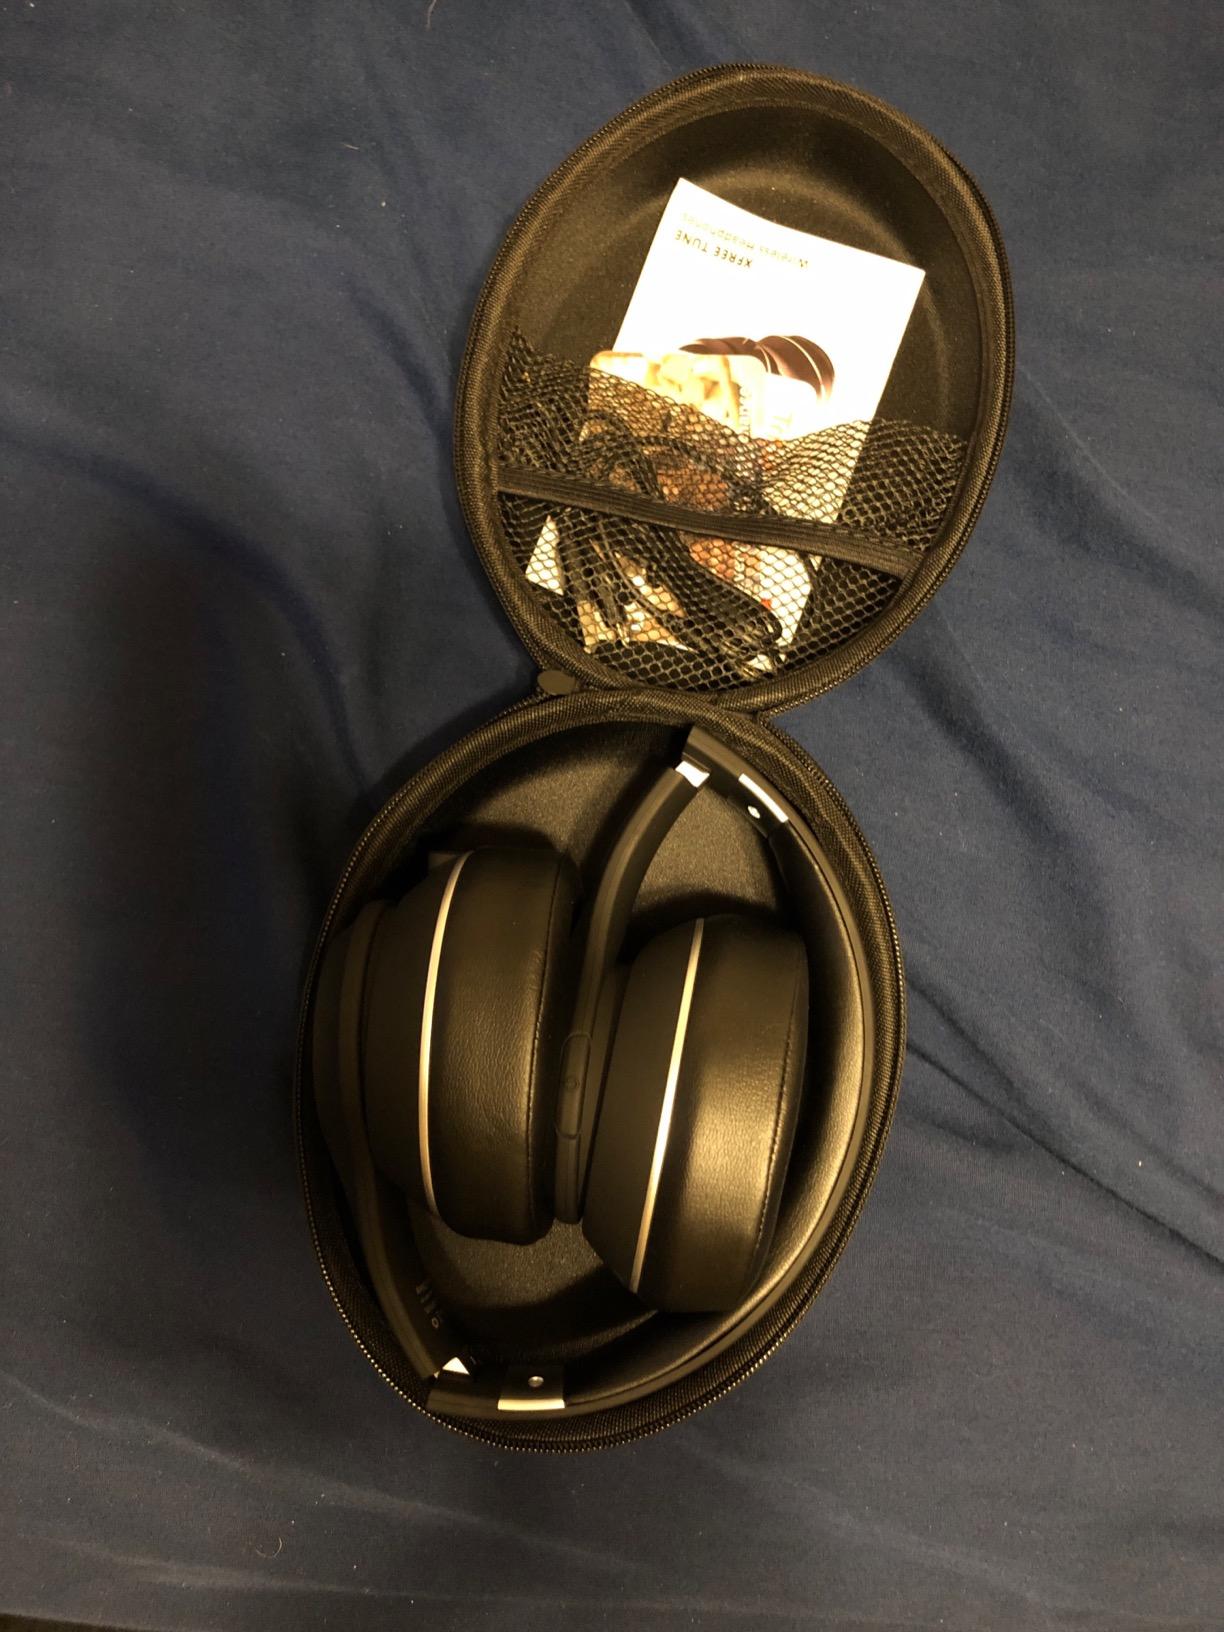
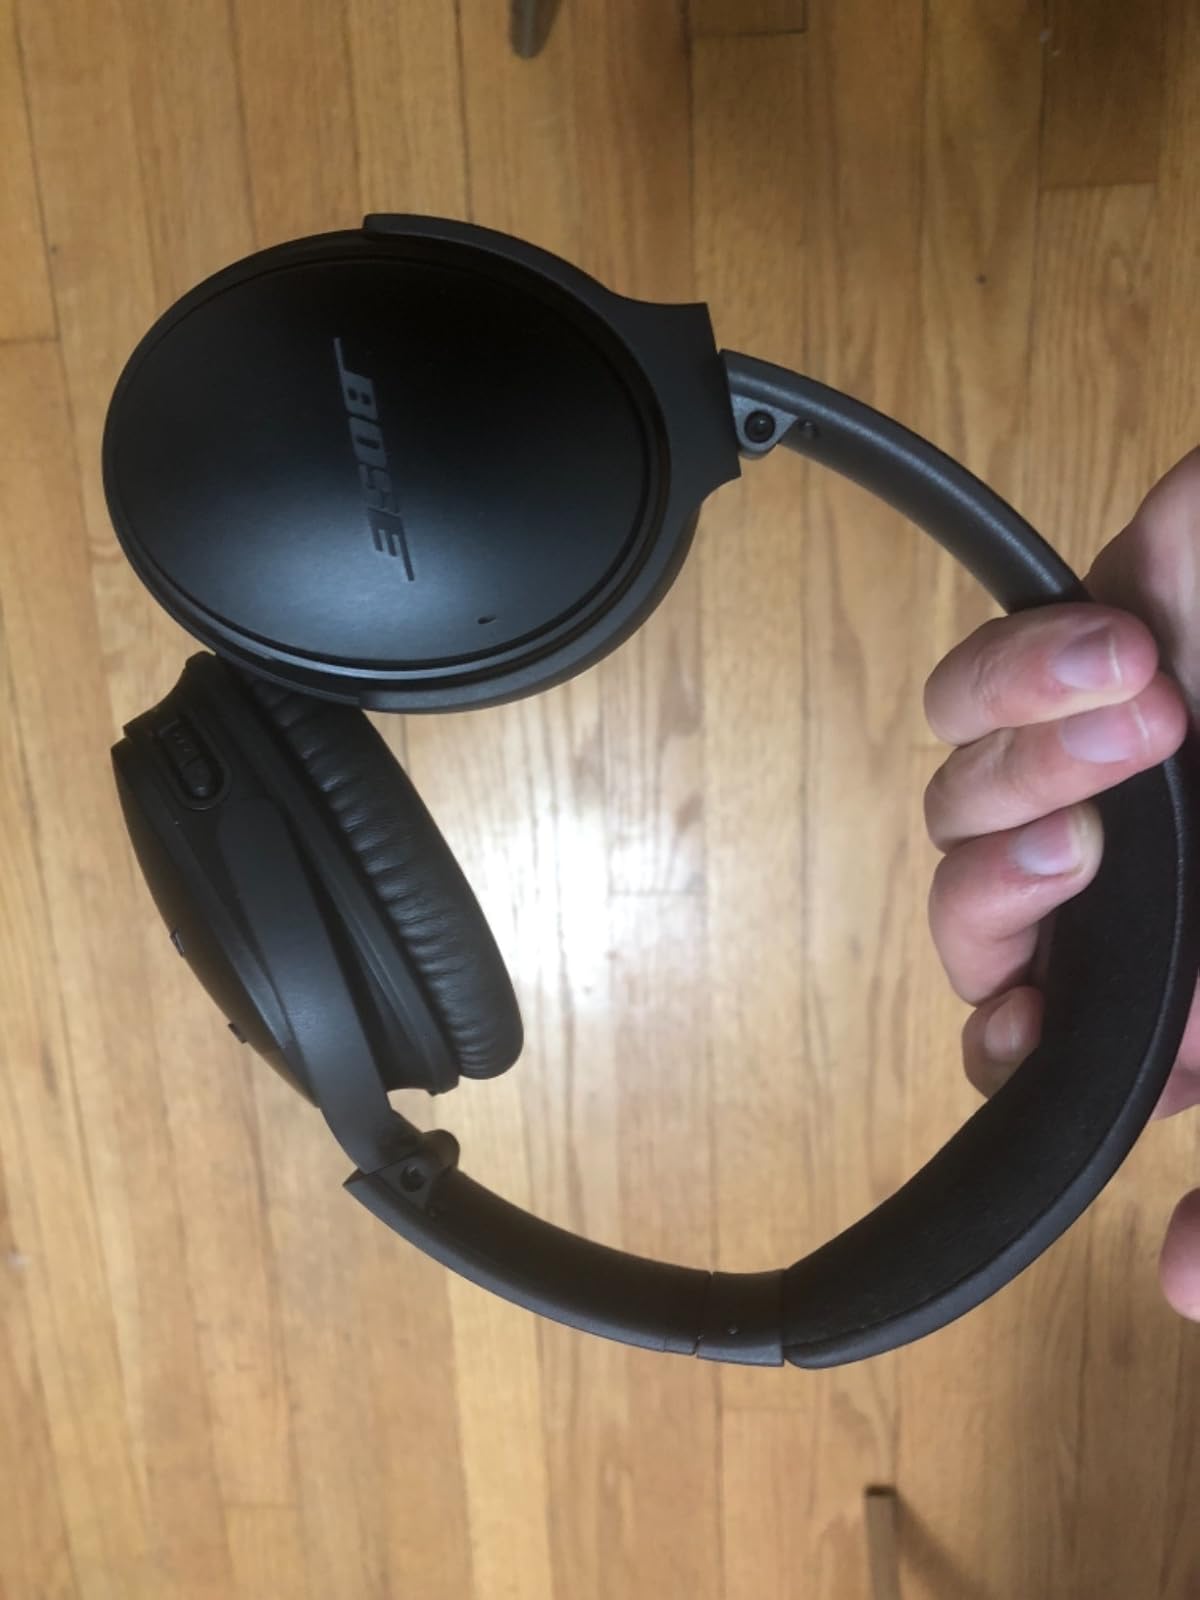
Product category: headphones
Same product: no